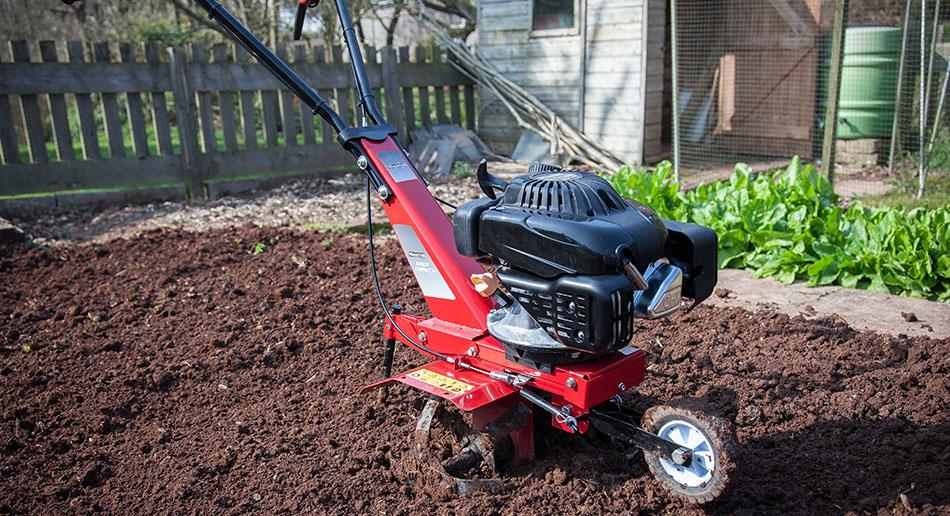
Mfumo wa kilimo cha kisasa na cha kiteknolojia, kinachohusisha matumizi ya mashine mbalimbali katika uendeshaji wake. Mfumo huu wa kilimo unamuwezesha mkulima kuweza kufanya shughuli zake za kilimo katika eneo lolote, bila kuzingatia hali ya eneo husika.